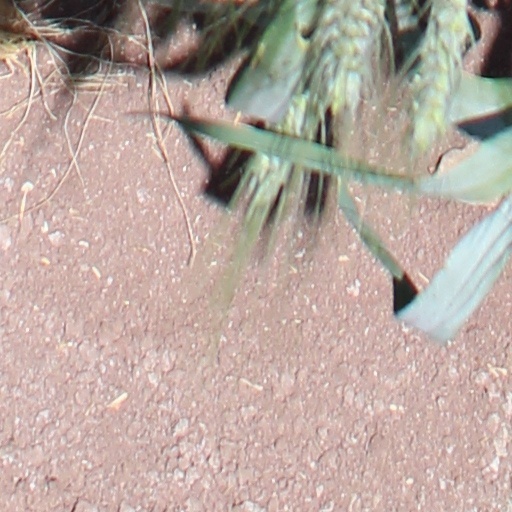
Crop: wheat